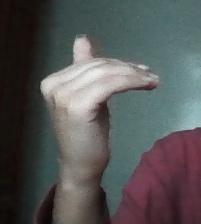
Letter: khaa